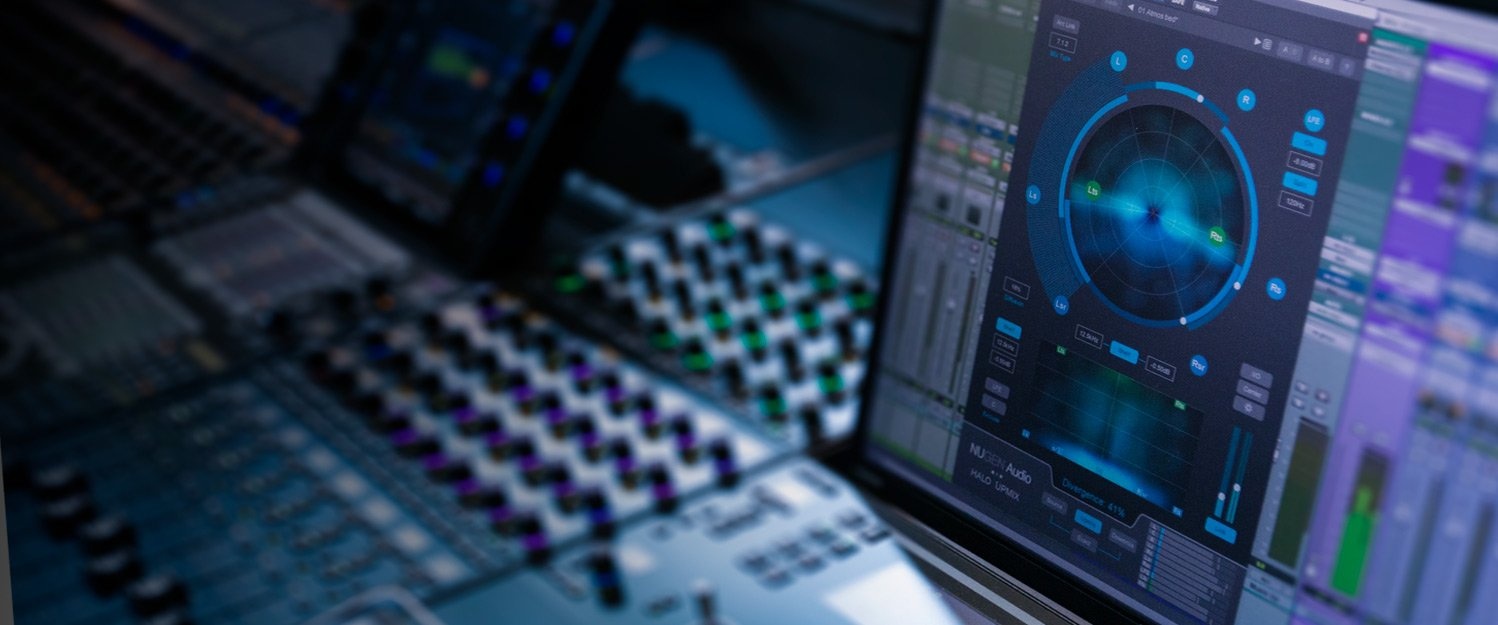
Halo Upmix 3D Immersive Extension | Nugen Audio
The 3D Immersive Extension introduces additional vertical controls via an expanded user interface including control over Ltm and Rtm placement for Dolby Atmos compatible placement. An additional real-time analysis view is also included for the vertical dimension, showing energy distribution of the output audio. The enhanced upmix algorithm allows for simultaneous use of all the original features including dialog isolation and individual channel output control. The Halo 3D option is suitable for numerous applications including sound design, film score, restoration & archive, music and atmospheric soundscape production. The Halo Upmix 3D Immersive Extension currently supports Avid Protools (AAX) & Steinberg Nuendo (VST3) for Windows and OSX. Halo Upmix is required.
Brand: NUGEN Audio
Category: Software > Computer Software > Multimedia & Design Software > Sound Editing Software